Huguenot Memorial Chapel and Monument

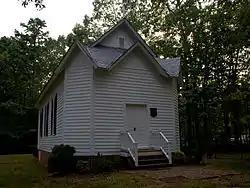
Manakin Huguenot Church and Monument

Huguenot Memorial Chapel and Monument is a historic church located at Manakin, Powhatan County, Virginia.